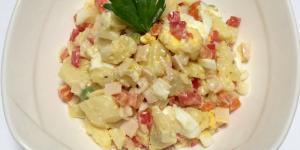
ensalada campera de patatas